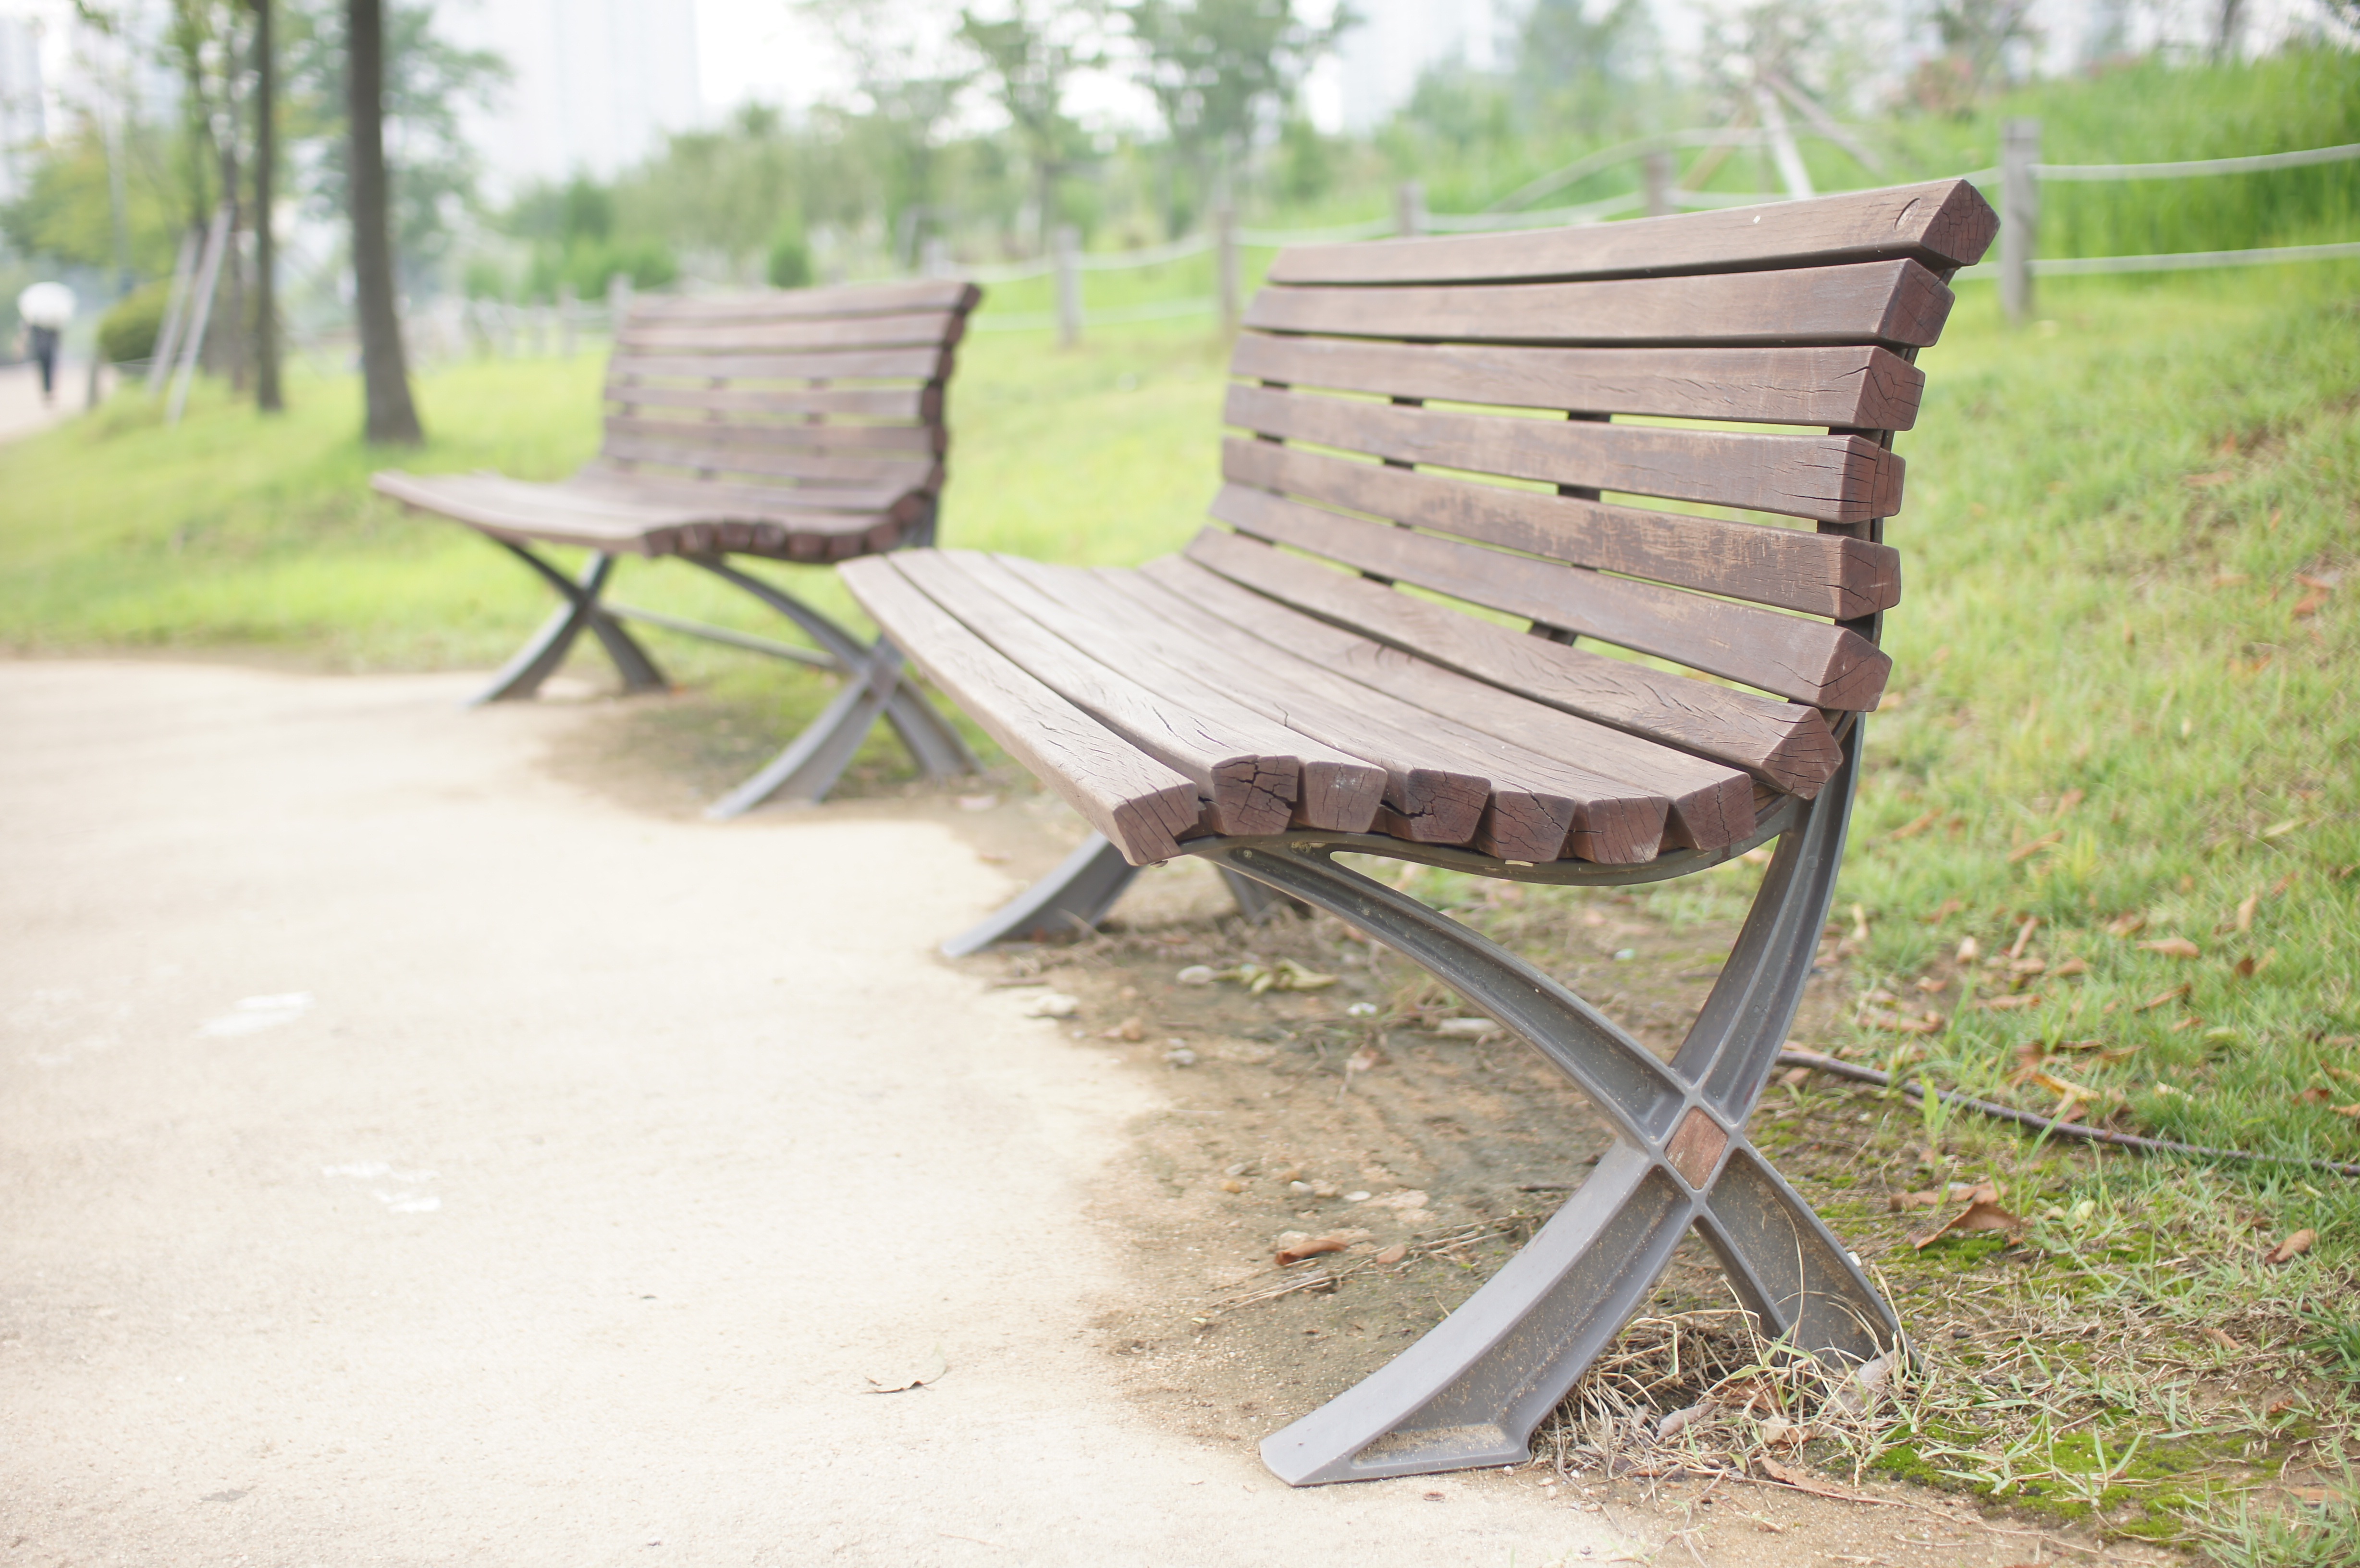
wood, bench, chair, park, furniture, hammock